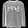
Label: Pullover